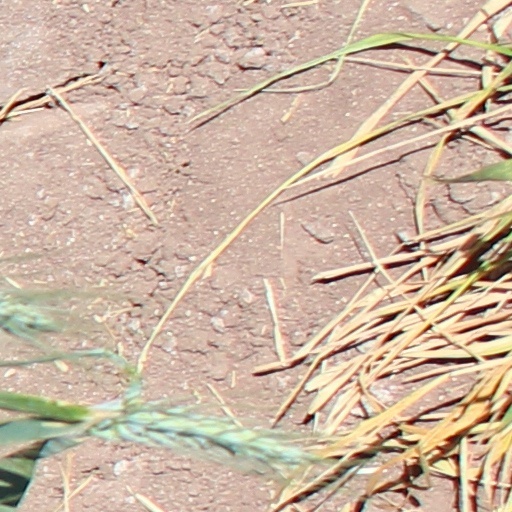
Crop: wheat